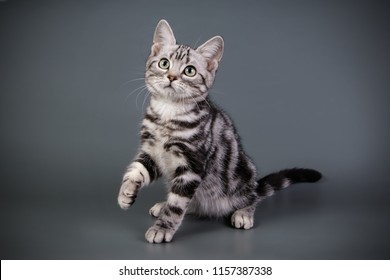
Cat breed: American shorthair